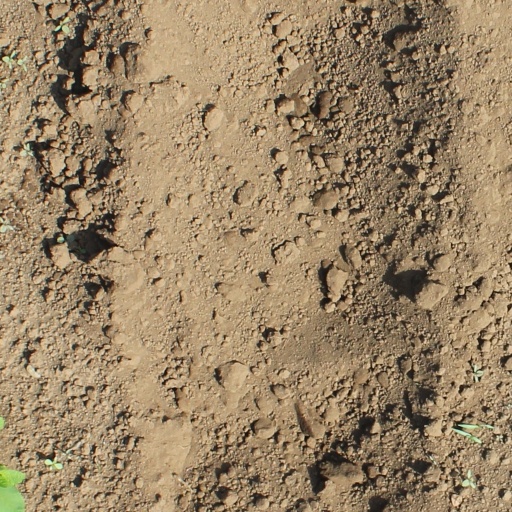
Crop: soybean